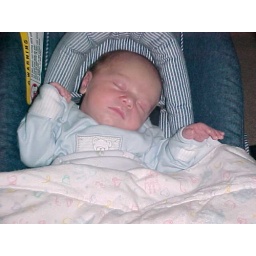
Jake sleeping in his car seat.